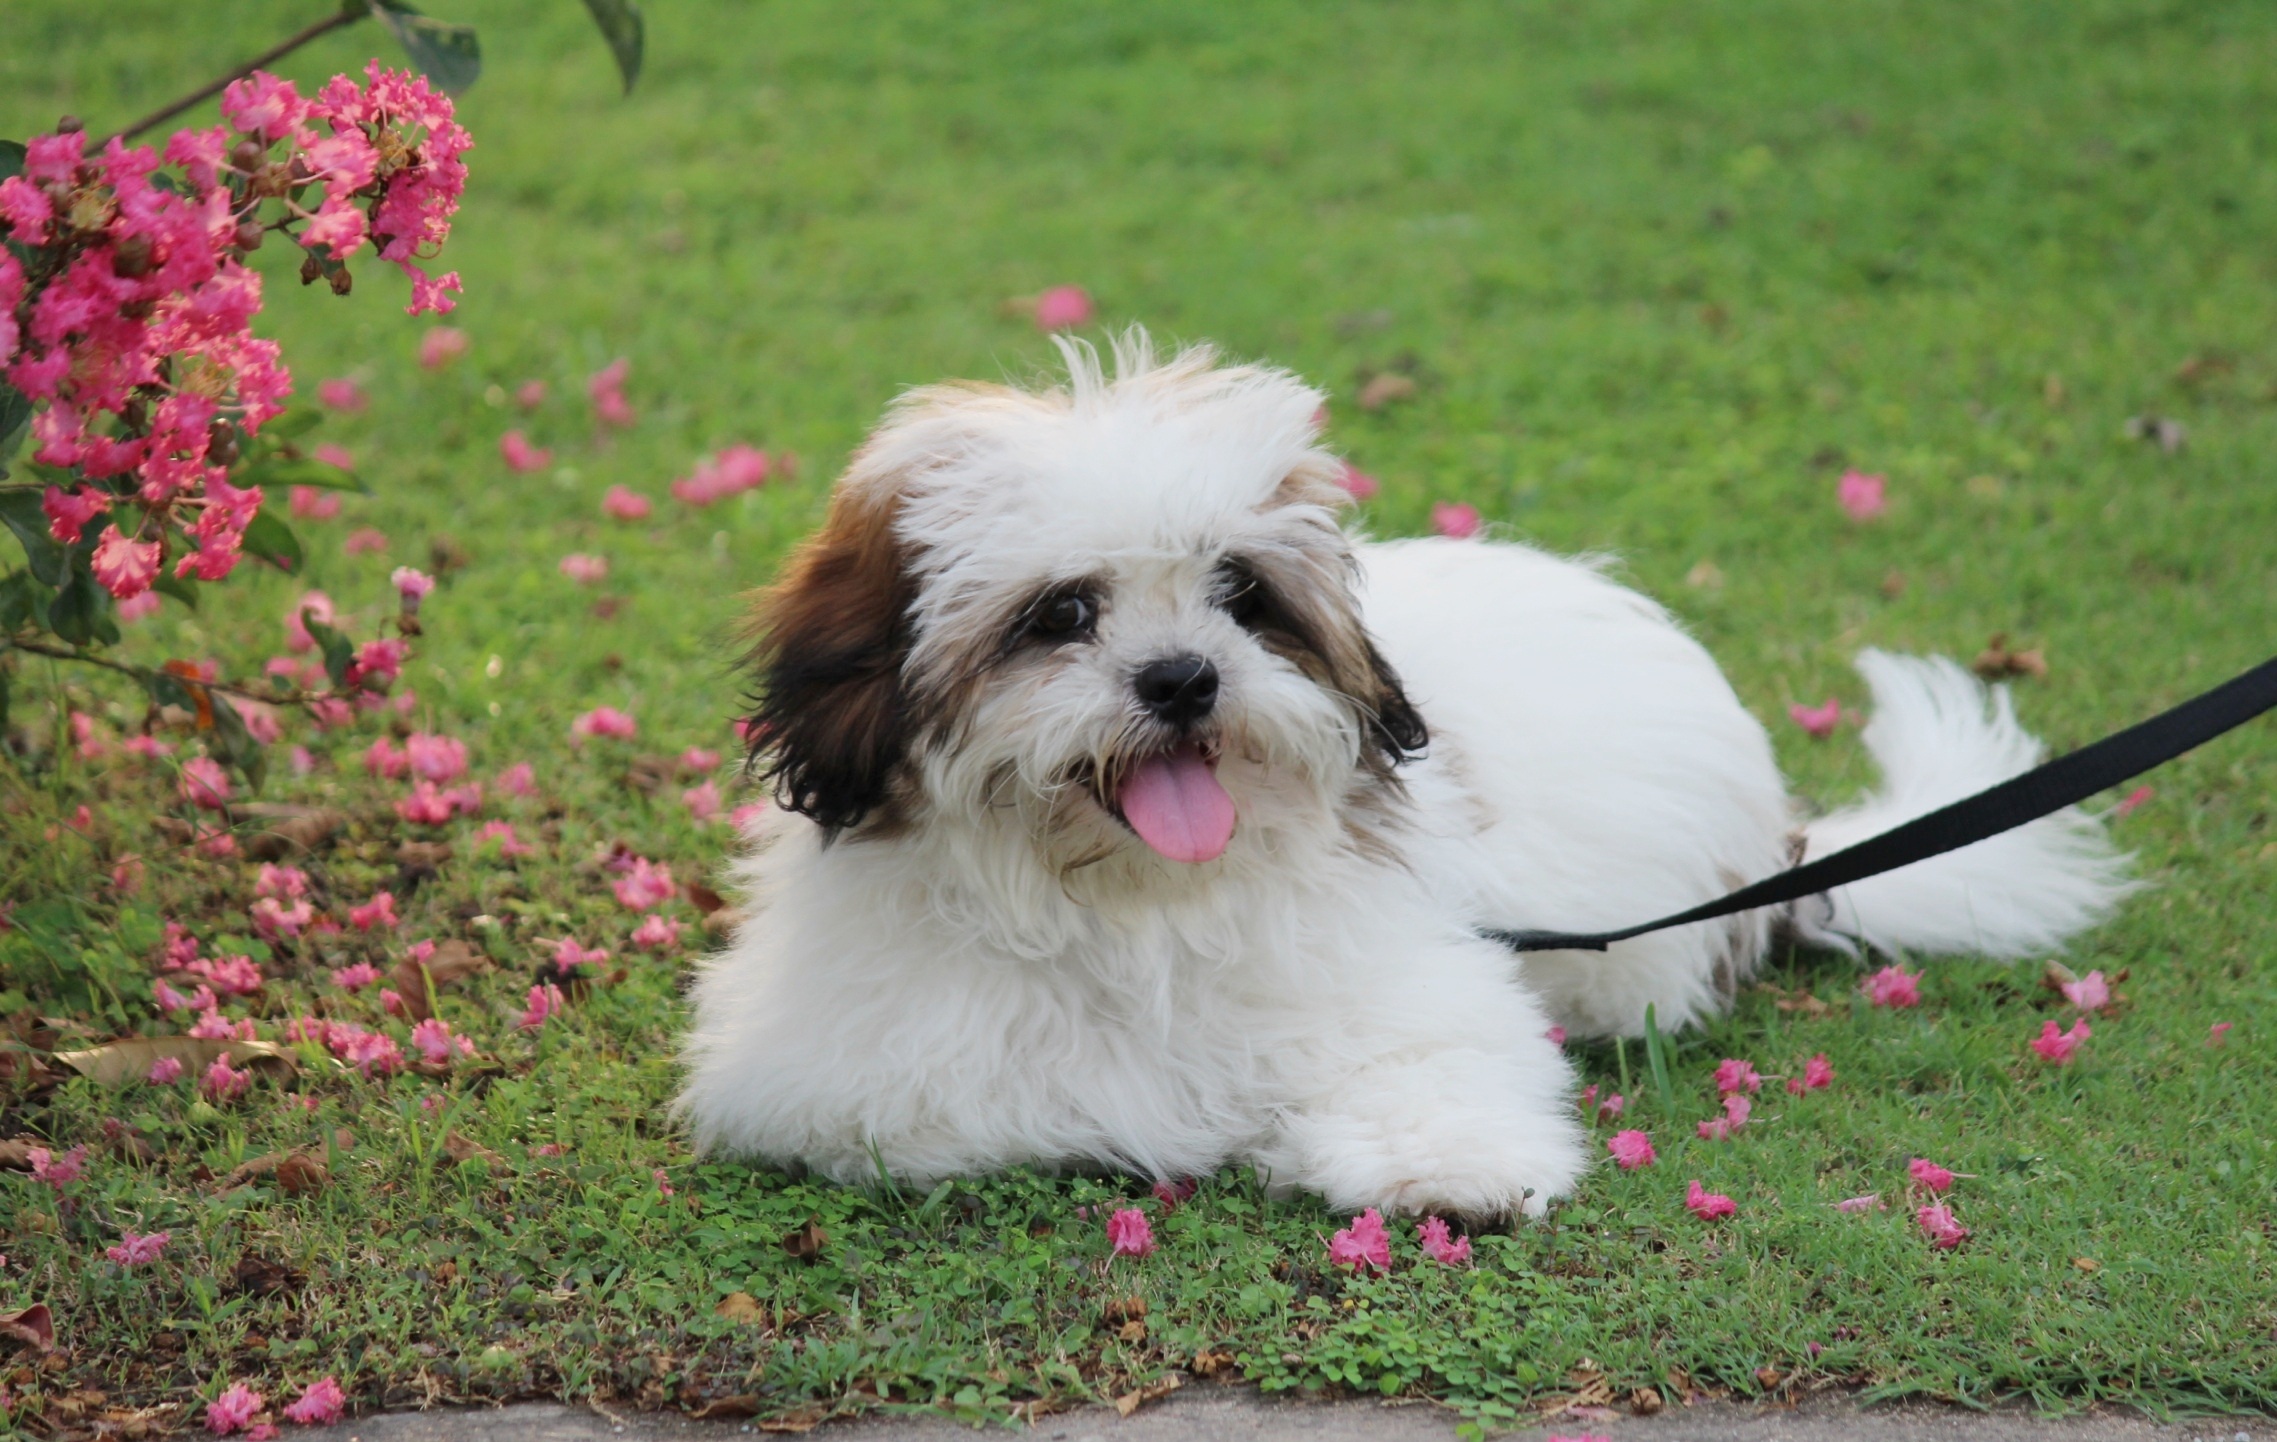
puppy, dog, animal, love, pet, mammal, friend, playful, lovely, vertebrate, noddy, coco, adorable, dog breed, lhasa apso, maltese, bichon, shih tzu, cute puppy, bolognese, coton de tulear, havanese, dog like mammal, carnivoran, schnoodle, cavachon, bolonka, chinese imperial dog, lowchen